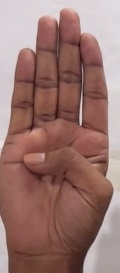
ASL sign: B